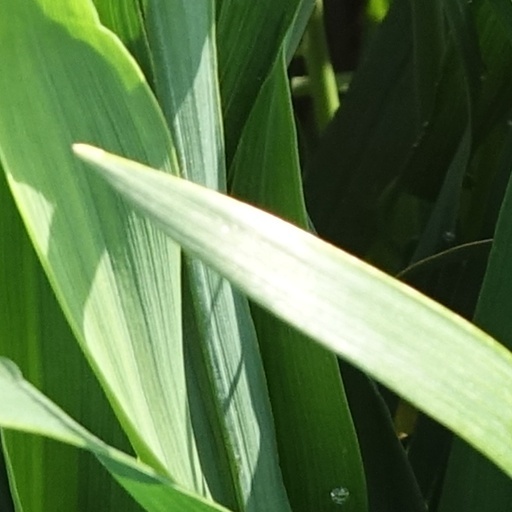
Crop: wheat